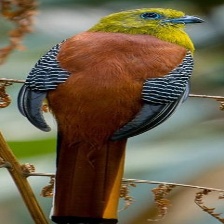
Species: ORANGE BREASTED TROGON
Scientific name: HARPACTES ORESKIOS